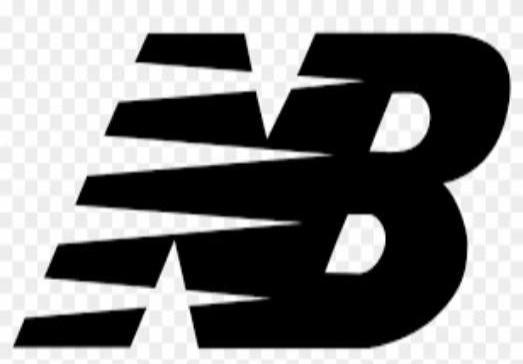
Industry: Clothes